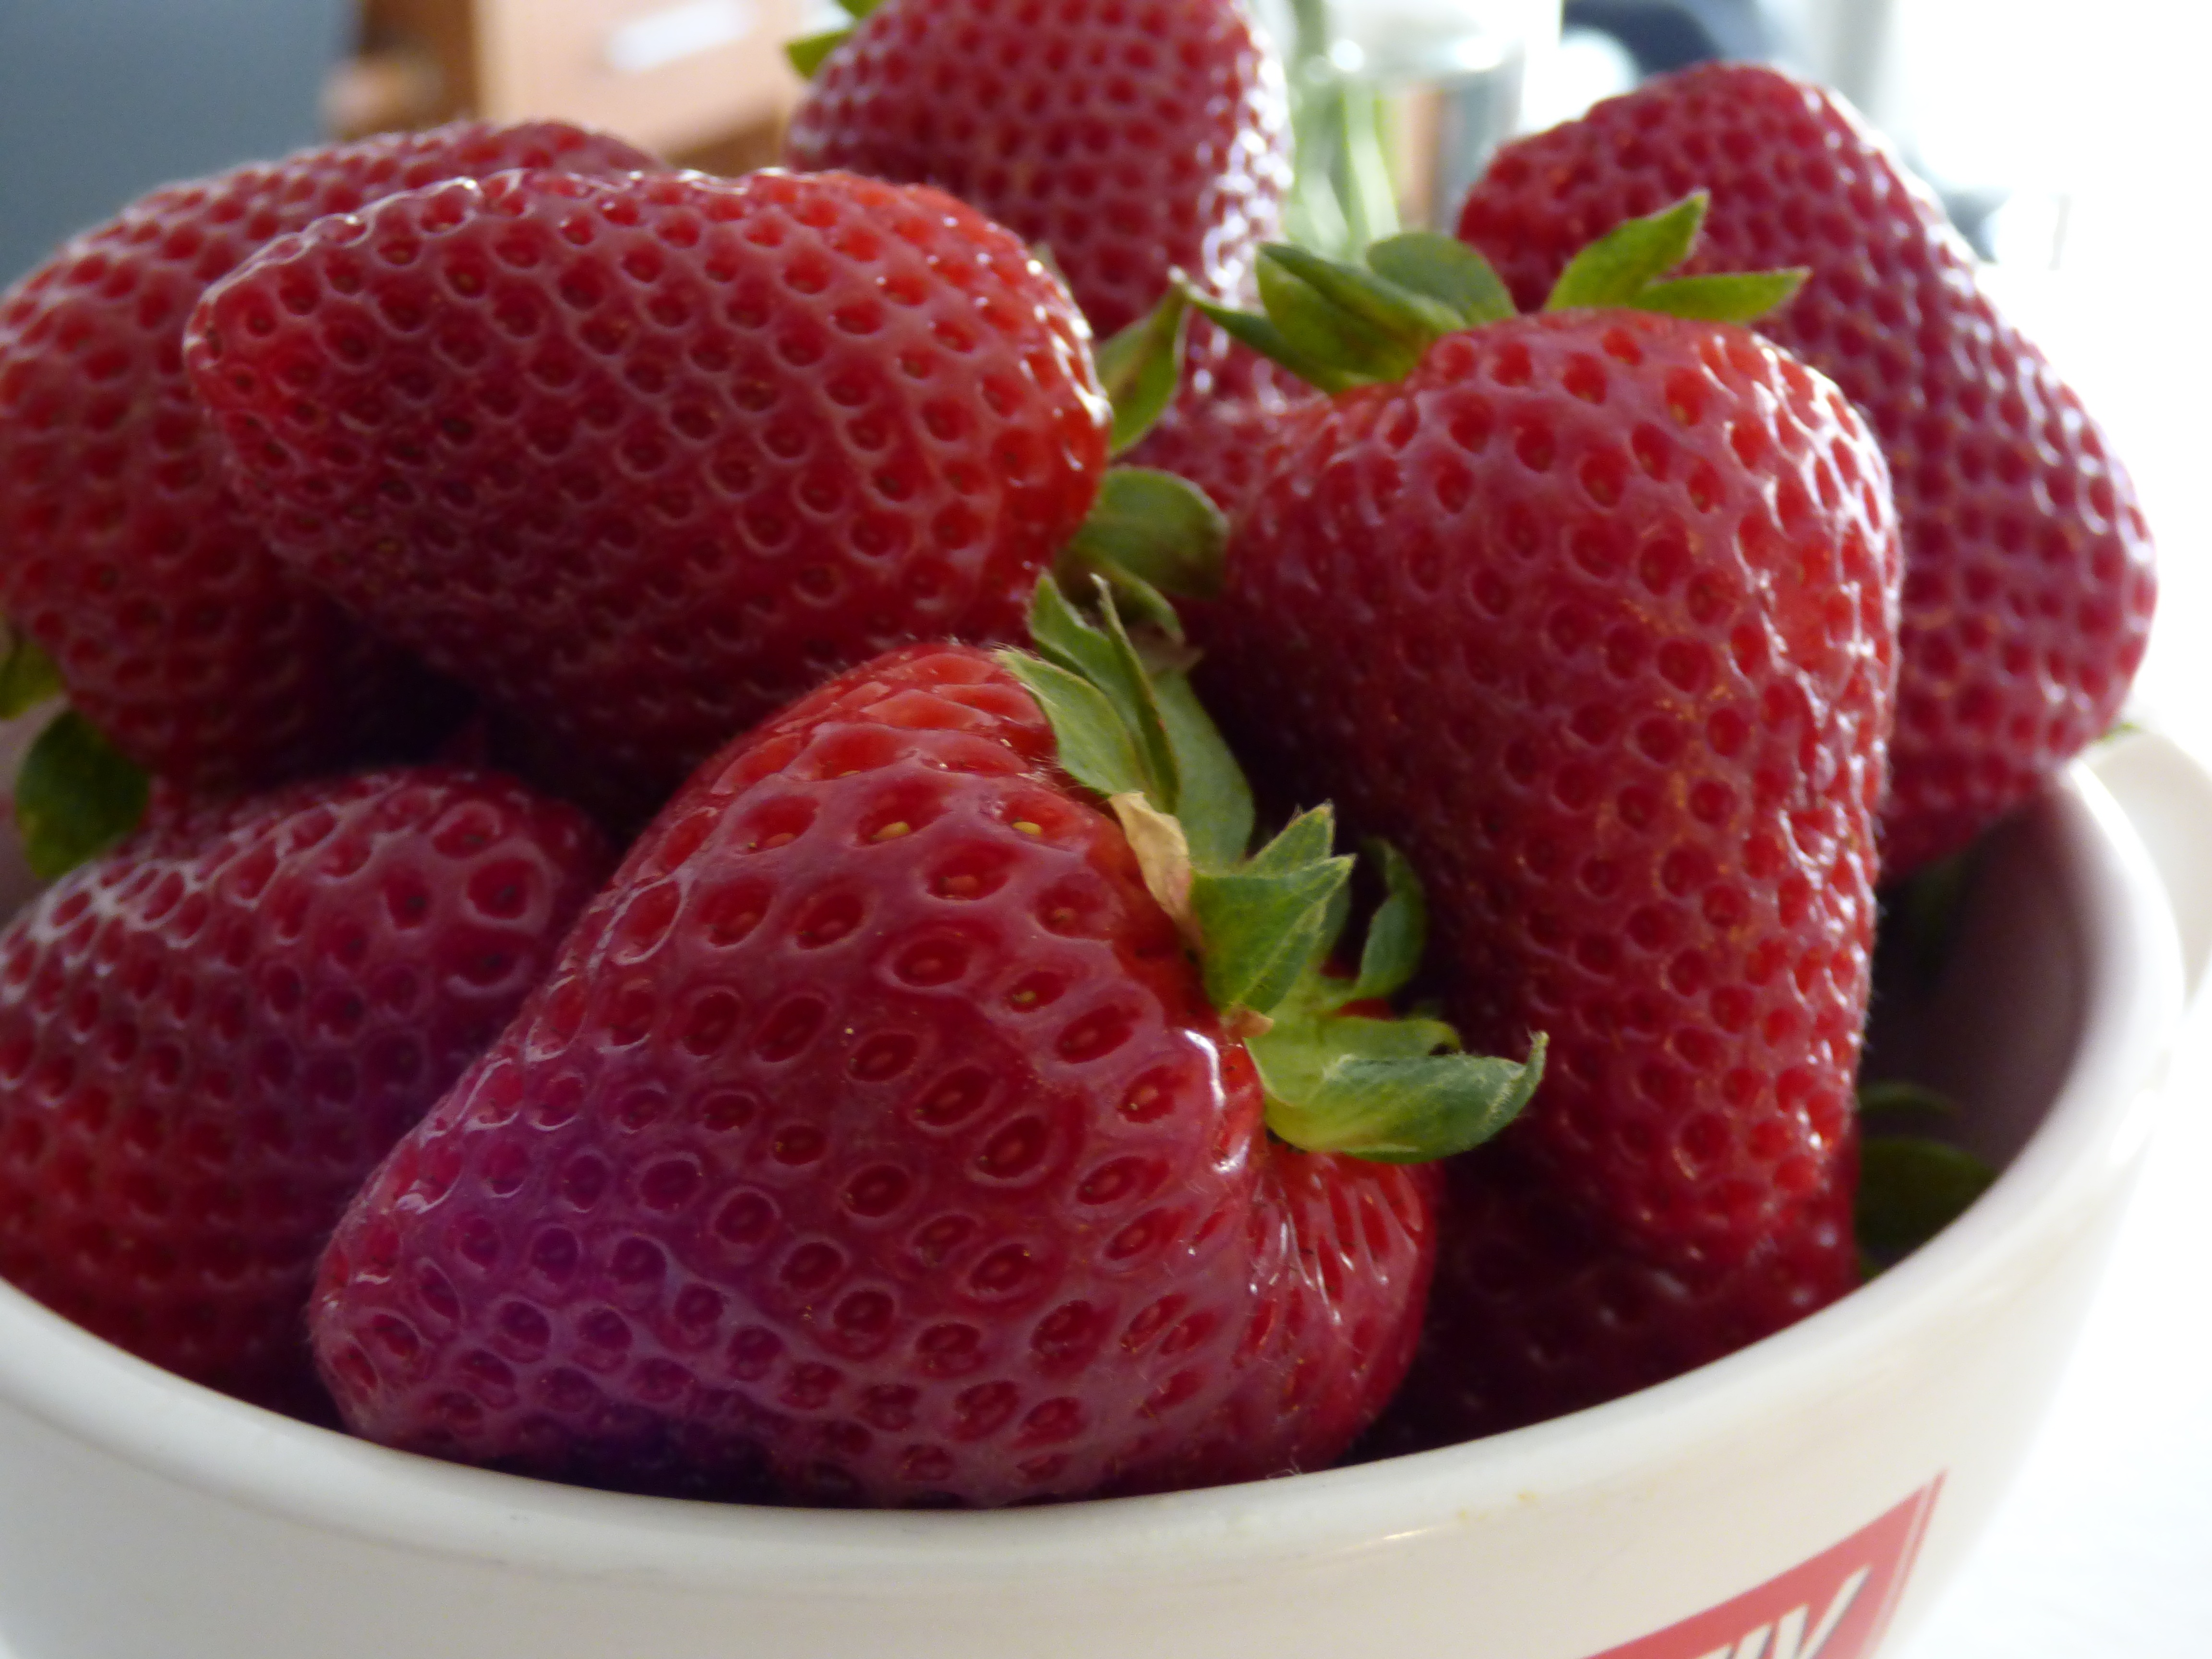
plant, raspberry, fruit, berry, food, red, produce, fresh, healthy, snack, delicious, strawberry, tasty, strawberries, organic, frutti di bosco, loganberry